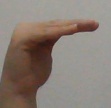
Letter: haa